The Wild Frontier (film)

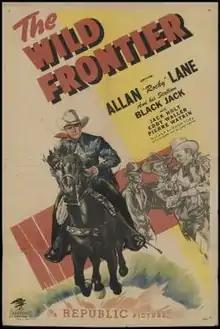
Theatrical release poster

The Wild Frontier is a 1947 American Western film directed by Philip Ford and written by Albert DeMond. The film stars Allan Lane in his first appearance as Rocky Lane, Jack Holt, Eddy Waller, Pierre Watkin, John James and Roy Barcroft. The film was released on October 1, 1947, by Republic Pictures.